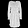
Label: Dress